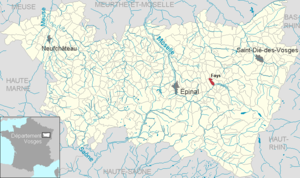
Fays dans le département des Vosges, Lorraine, France
Fays est une commune française située dans le département des Vosges, en région Grand Est.